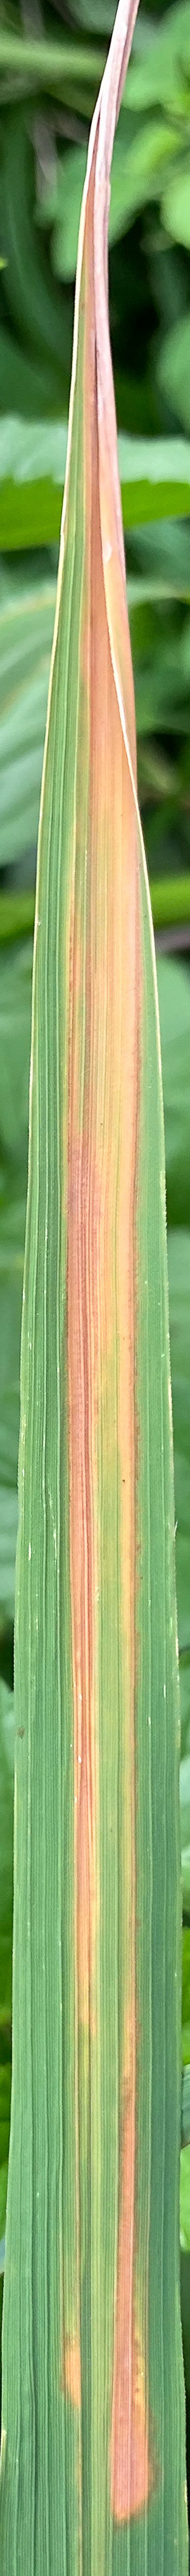
Nhãn: K